Tipping points in the climate system

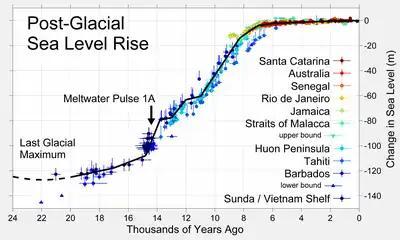
Meltwater pulse 1A was a period of abrupt sea level rise around 14,000 years ago. It may be an example of a tipping point.

The Special Report on Global Warming of 1.5 °C and the IPCC Fifth Assessment Report indicate that global warming will likely result in increased precipitation across most of East Africa, parts of Central Africa and the principal wet season of West Africa. However, there is significant uncertainty related to these projections especially for West Africa.Currently, the Sahel is becoming greener but precipitation has not fully recovered to levels reached in the mid-20th century.